Irish Civil War

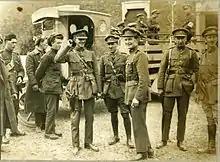
National Army soldiers during the Civil War

Like the Anti-Treaty IRA, the Free State's National Army was initially rooted in the IRA that fought against the British. Collins' most ruthless officers and men were recruited from the Dublin Active Service Unit (the elite unit of the IRA's Dublin Brigade) and from Collins' Intelligence Department and assassination unit, The Squad. In the new National Army, they were known as the Dublin Guard. Towards the end of the war, they were implicated in some notorious atrocities against anti-treaty guerrillas in County Kerry. Up to the outbreak of Civil War, it had been agreed that only men with service in the IRA could be recruited into the National Army. However, once the war began, all such restrictions were lifted. A 'National Call to Arms' issued on 7 July for recruitment on a six-month basis brought in thousands of new recruits. Many of the new army's recruits were veterans of the British Army in World War I, where they had served in disbanded Irish regiments of the British Army. Many others were raw recruits without any military experience. The fact that at least 50% of the other ranks had no military experience in turn led to ill-discipline becoming a major problem.